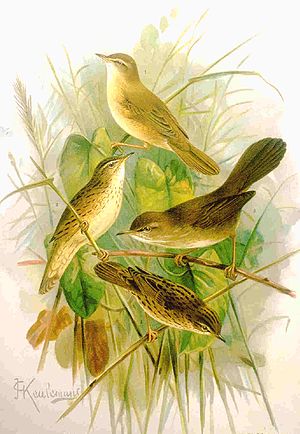
Francesco Cetti
Cettisanger (Cettia cetti)
Francesco Cetti var en italiensk jesuiterpræst, zoolog og matematiker. Han er kendt for sit værk om Sardiniens fauna: Storia Naturale di Sardegna.